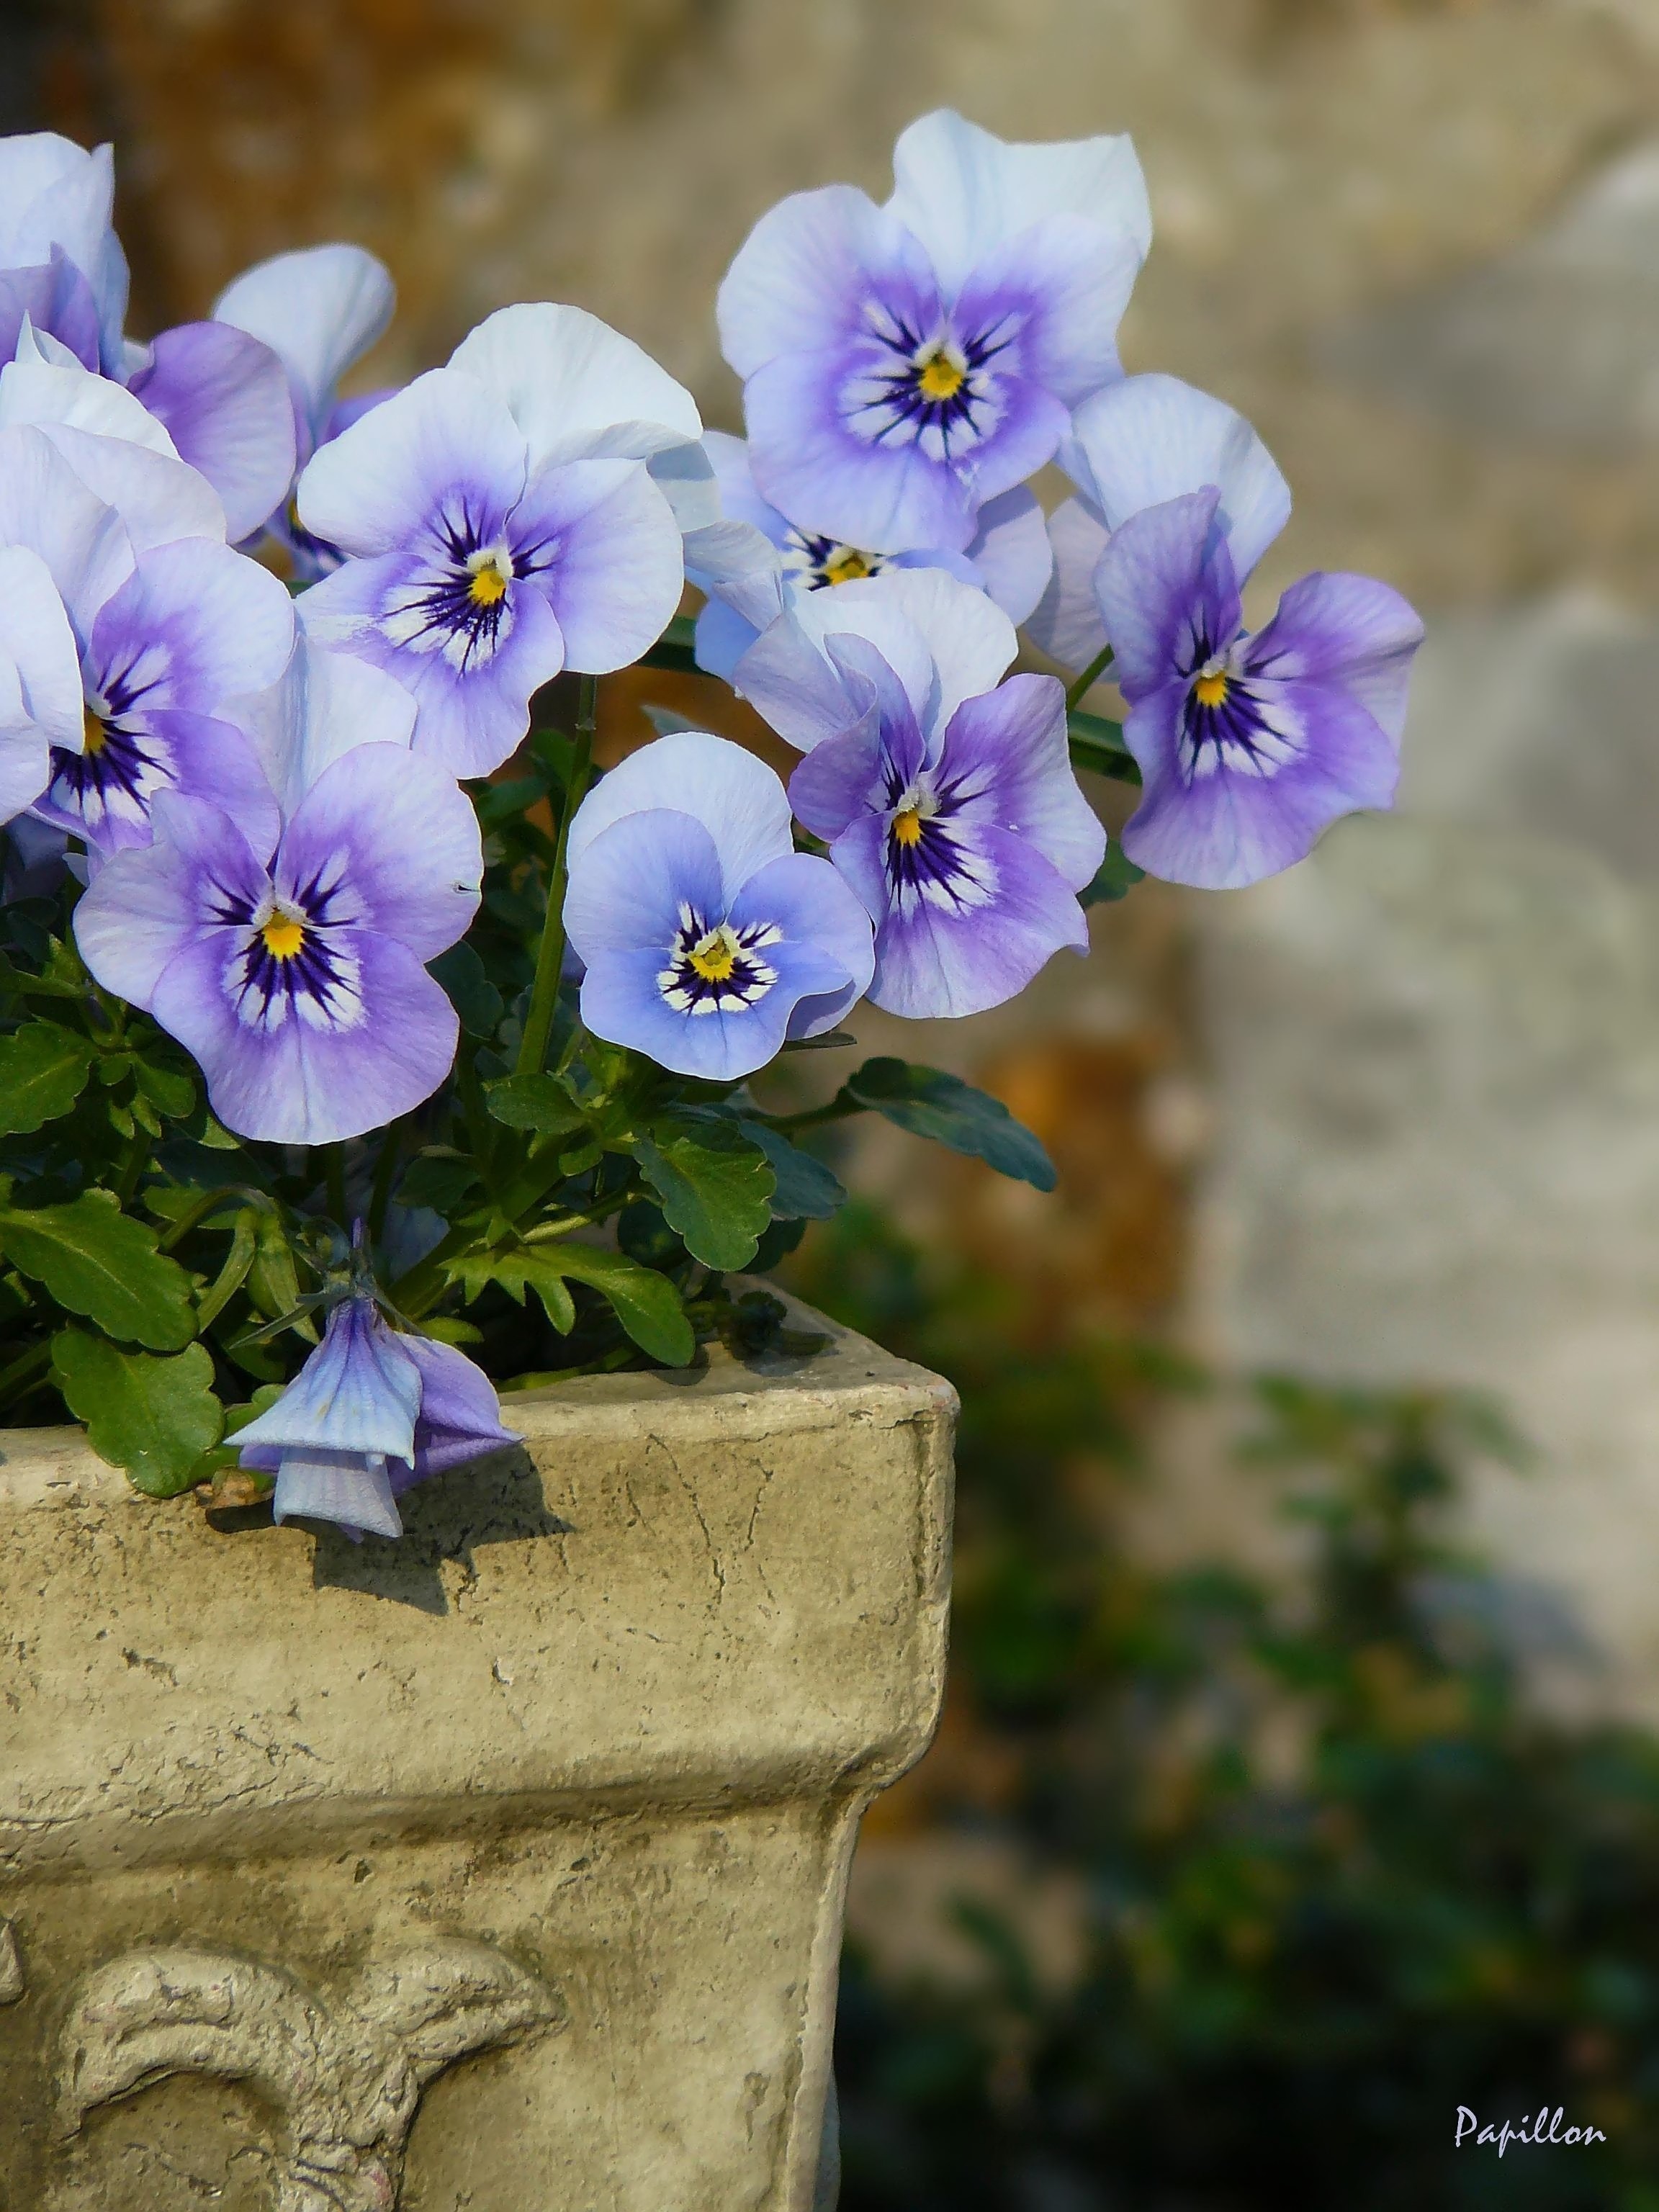
nature, blossom, plant, flower, petal, bloom, pot, spring, color, botany, blue, close, flora, wildflower, flowers, petals, eye, violet, flowerpot, viola, macro photography, ornamental plant, garden flowers, pansy, flowering plant, planters, balcony plant, container plant, ornamental flower, floral decorations, balcony flower, balkonblumen, balcony plants, violet plant, flower plants, land plant, violet family